Northwich Woodlands

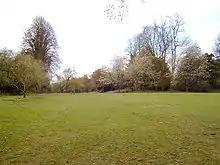
Marbury Country Park

Northwich Woodlands is made up of nine different sites: Marbury Country Park; Anderton Nature Park; Dairy House Meadows; Forge Woods; Hopyards Woods; Marshall's Woods; Ashton's Flash; Furey Woods and Carey Park.